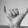
ASL letter: Y